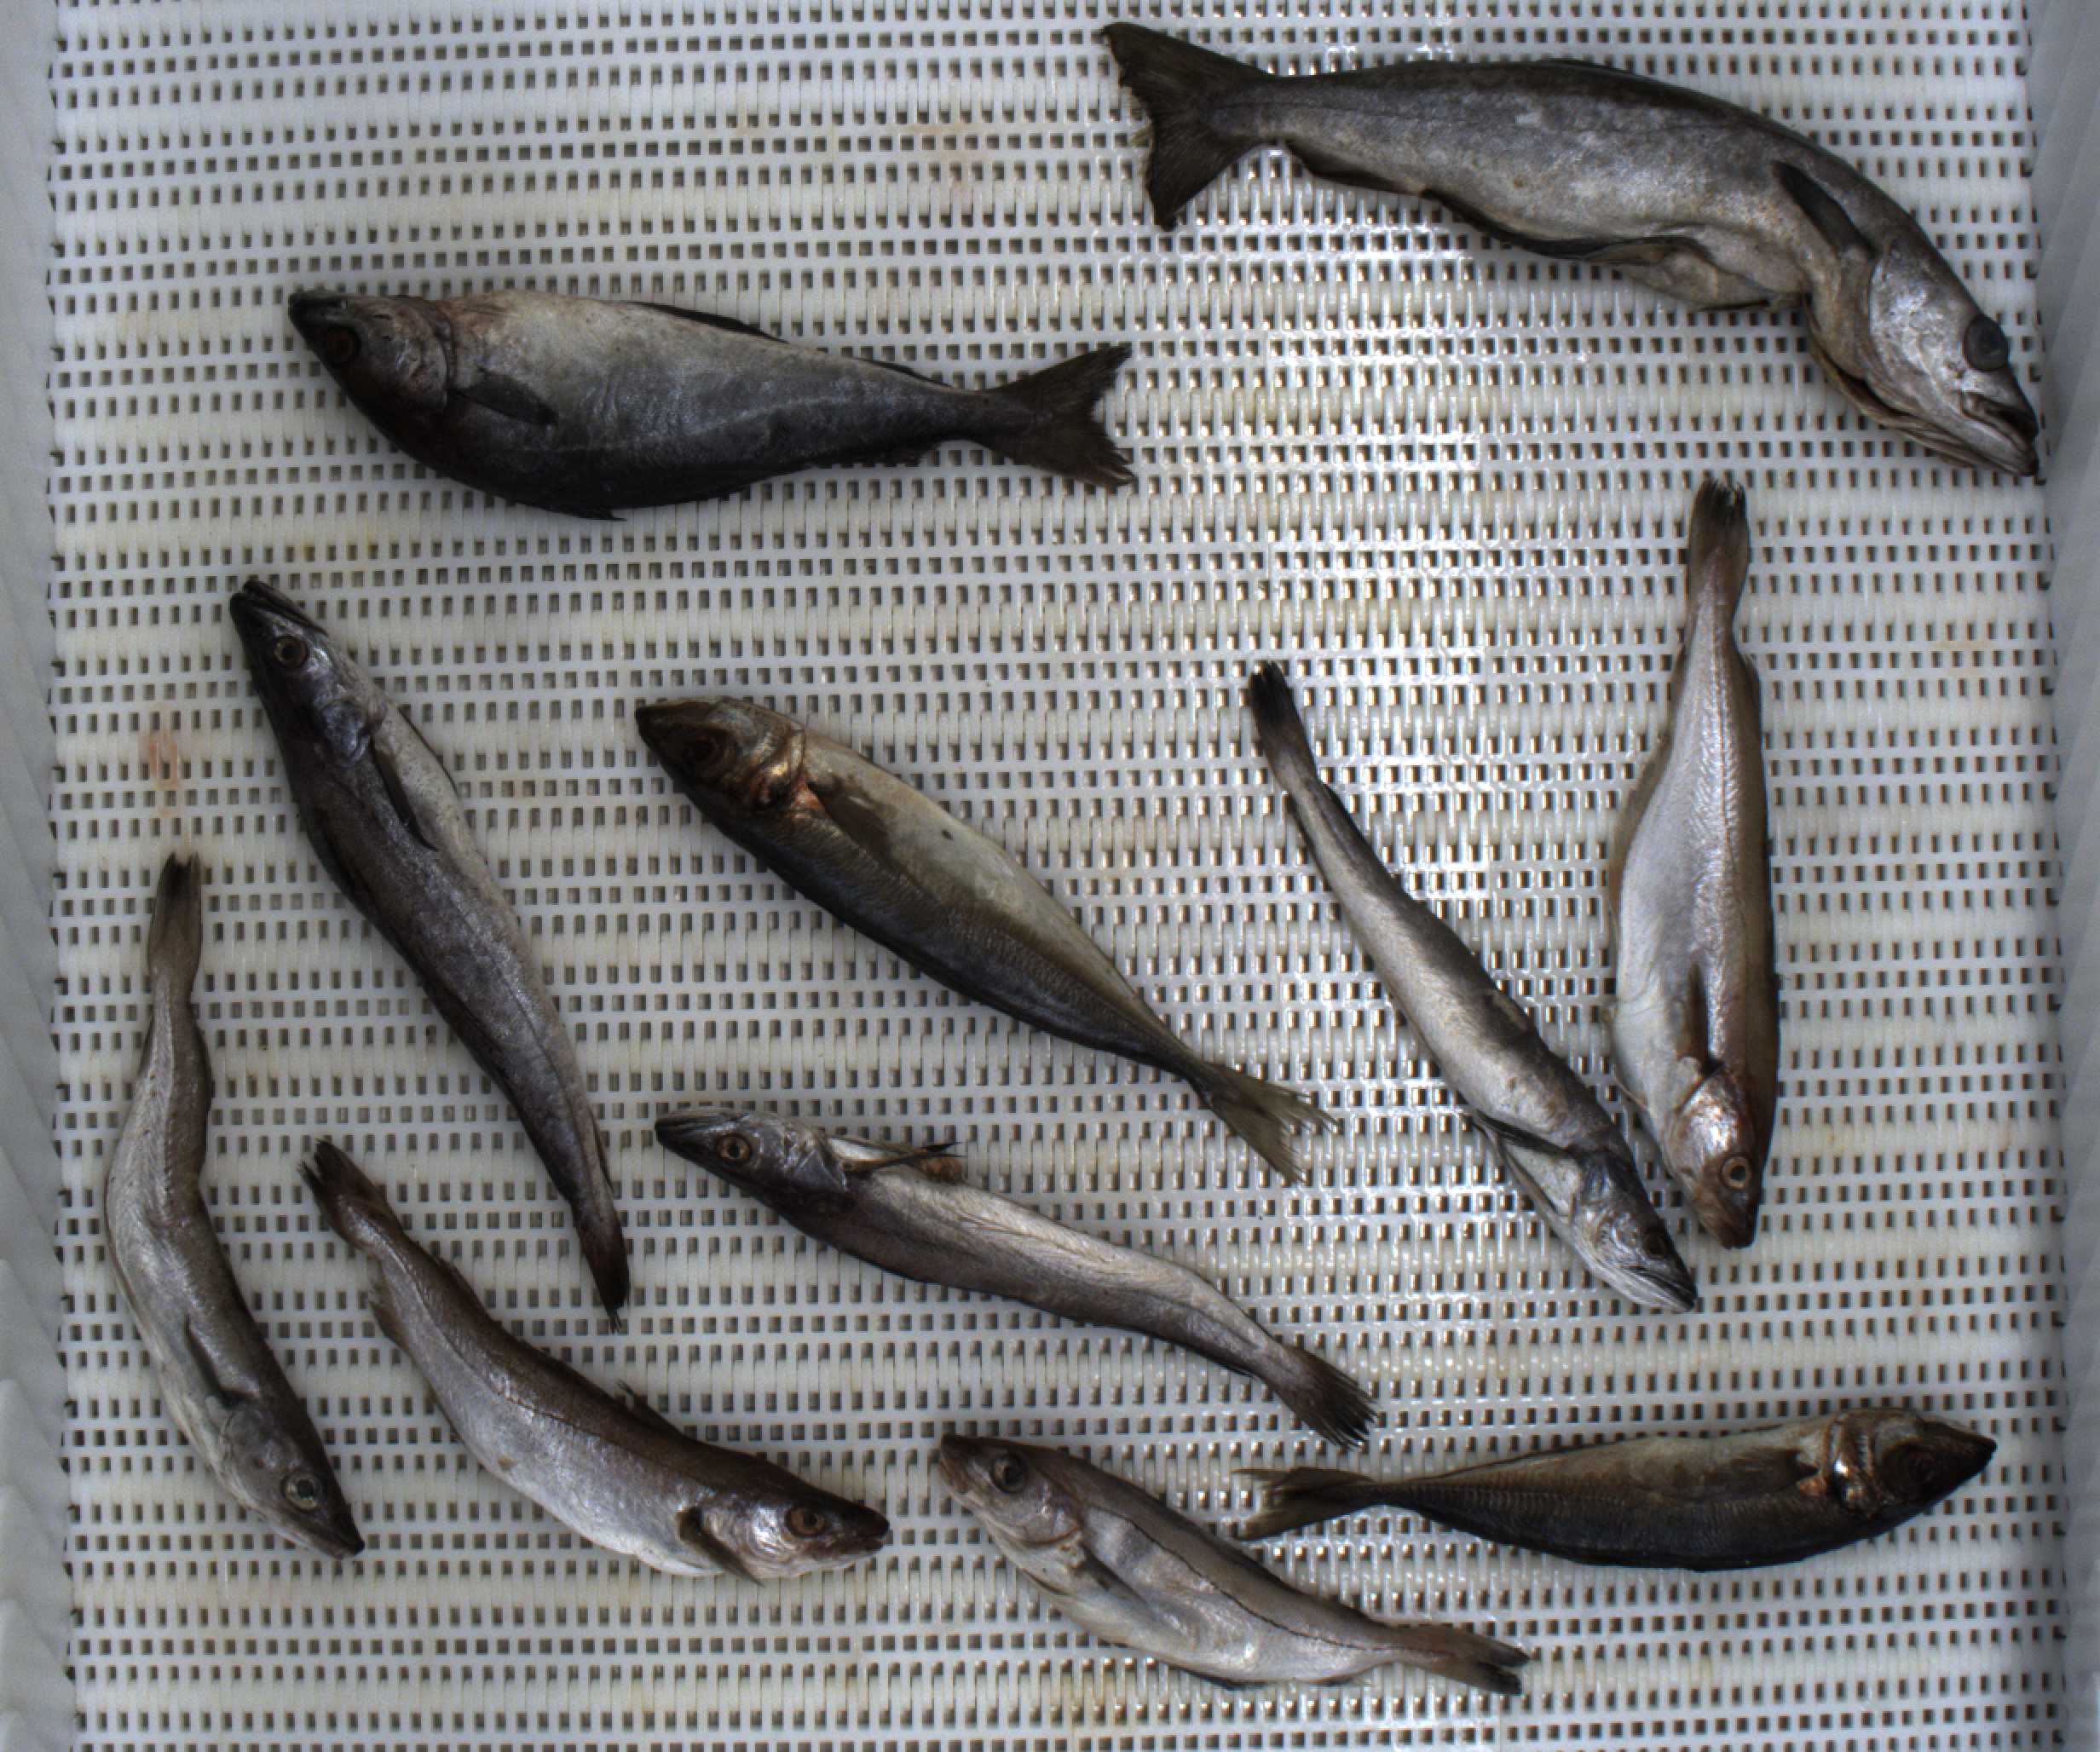
Total fish: 11
Cod: 0
Haddock: 1
Whiting: 3
Hake: 3
Horse mackerel: 2
Saithe: 1
Other: 1